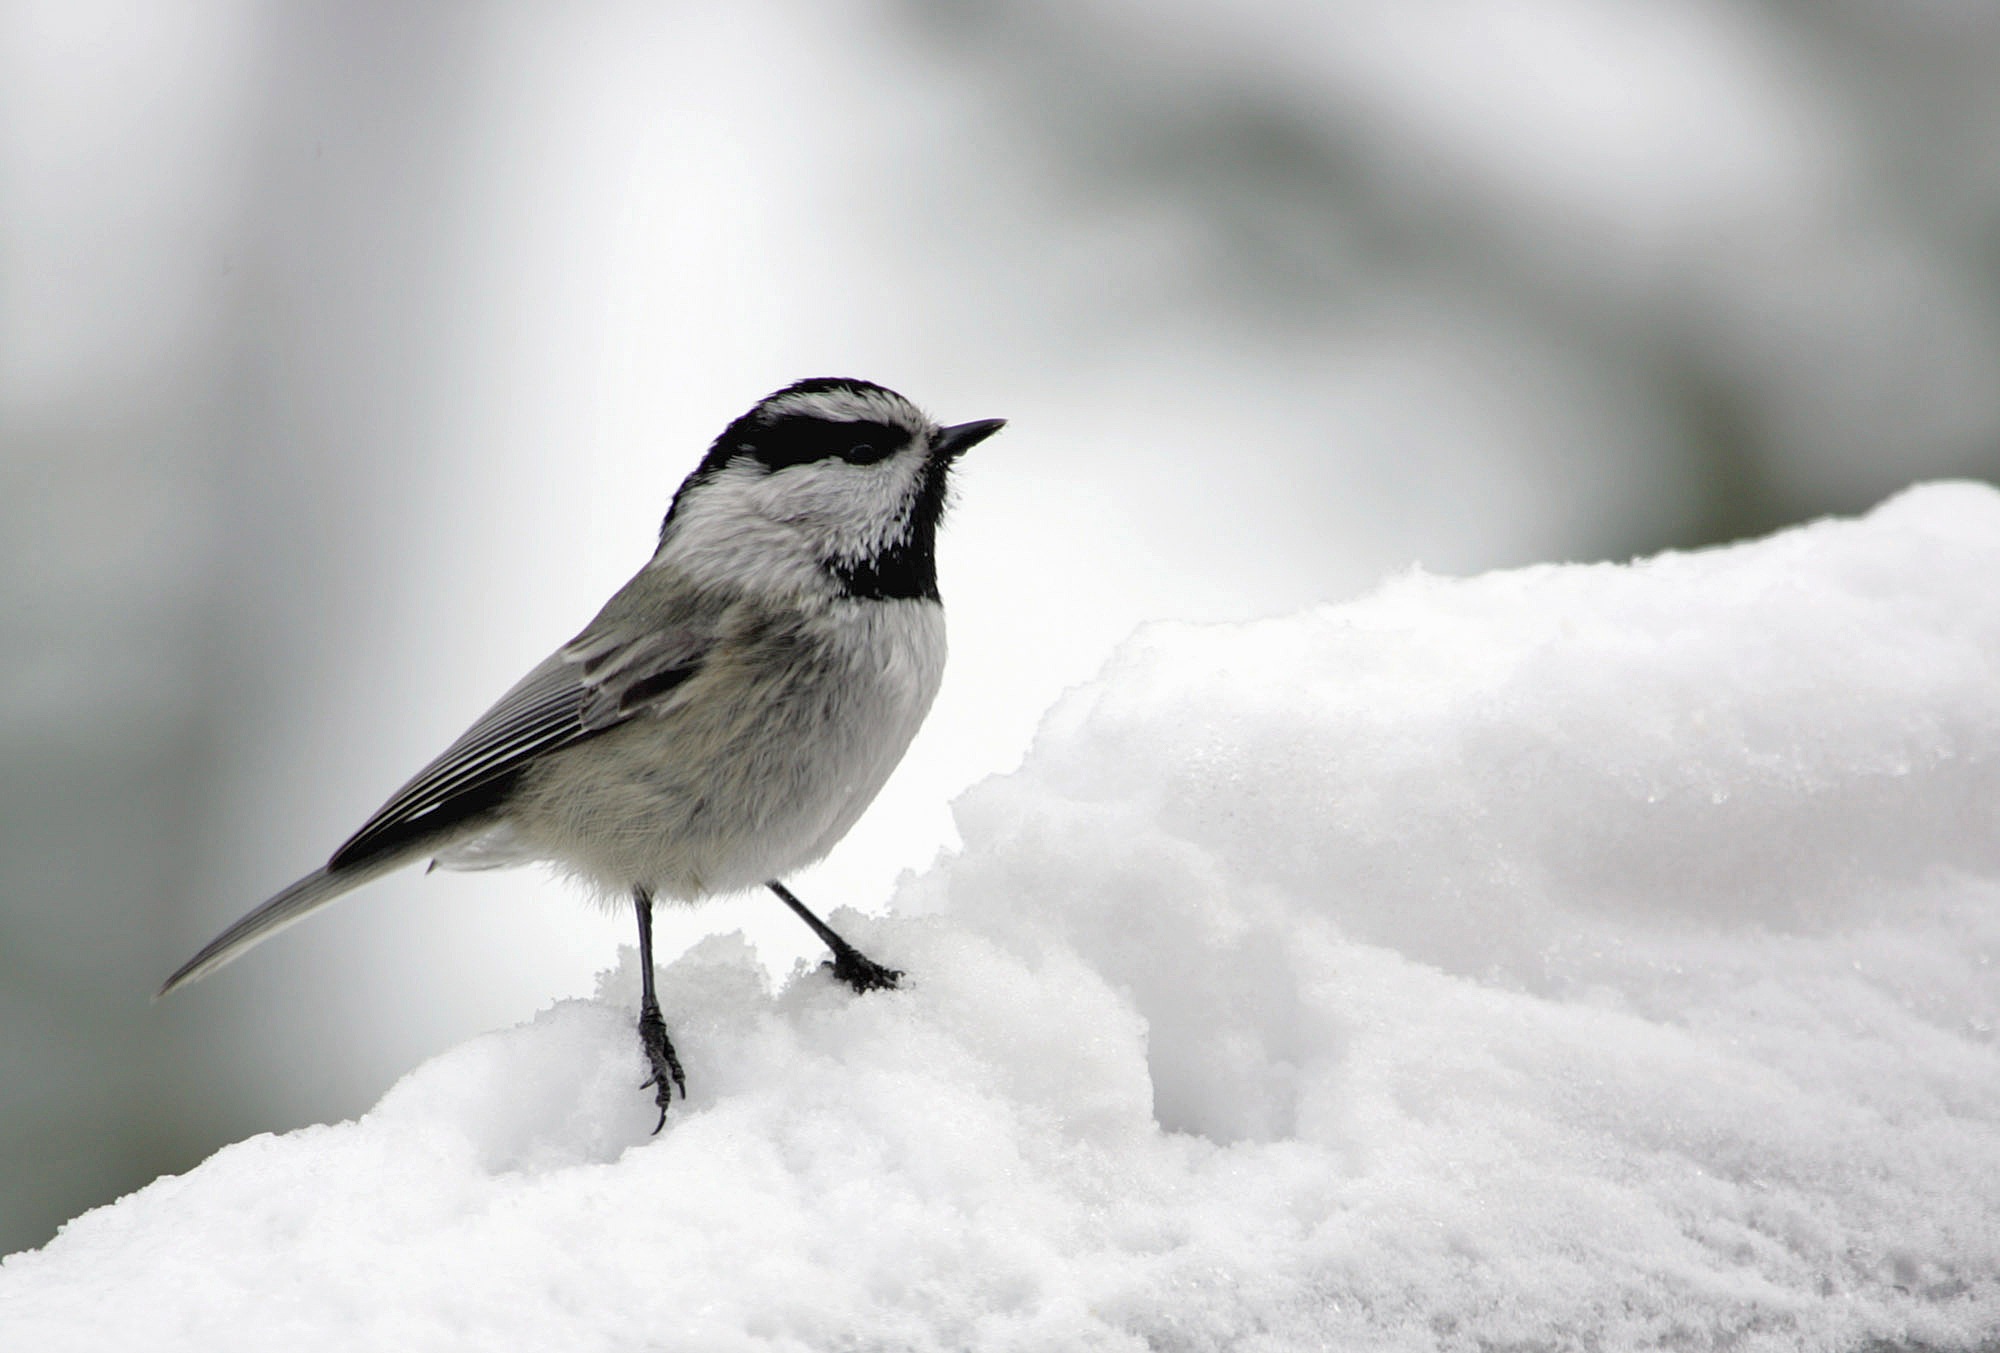
nature, snow, winter, bird, wing, black and white, white, wildlife, portrait, beak, scenic, monochrome, fauna, vertebrate, perched, monochrome photography, mountain chickadee, perching bird, emberizidae, cinclidae